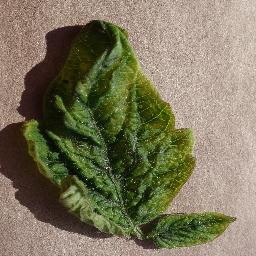
Label: Tomato___Tomato_Yellow_Leaf_Curl_Virus